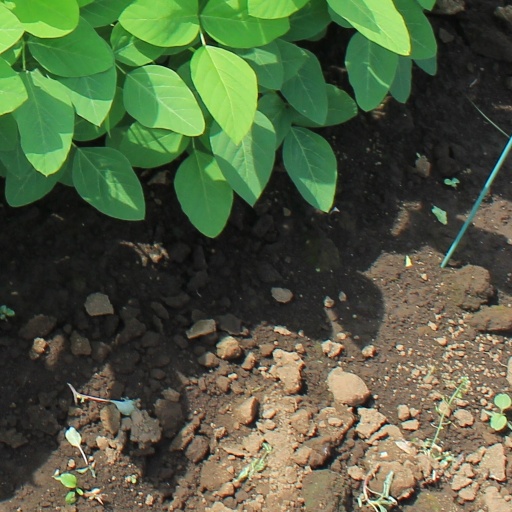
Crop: soybean